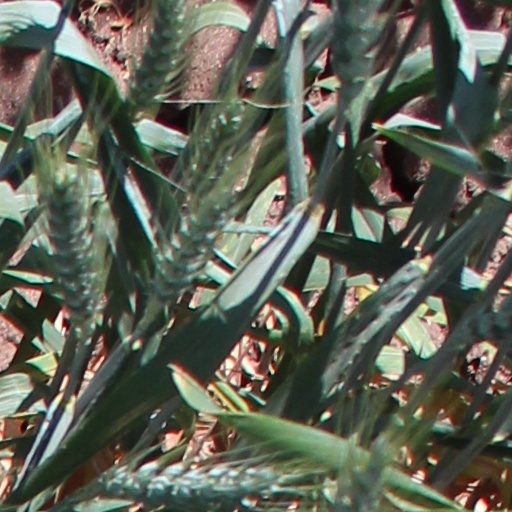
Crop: wheat